Claus Spahn

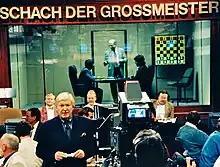
Claus Spahn presenting the Chess of the Grandmasters TV programme with Viswanathan Anand and Vladimir Kramnik in 1996. Photo: WDR.

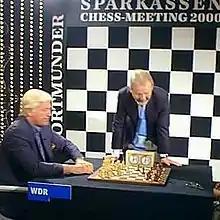
Claus Spahn and Helmut Pfleger at the 2000 Dortmund Sparkassen Chess Meeting

Spahn studied History of theatre, German language and literature, Philosophy, and History of art at the University of Cologne. He received his doctorate ('Dr. Phil.') in 1969 for his dissertation "The history of the theatre of the Ruhr region up to 1933". He worked as a TV journalist for the WDR from 1969 to 2005. He produced numerous series, portraits and documentaries in the field of cultural and educational policy.